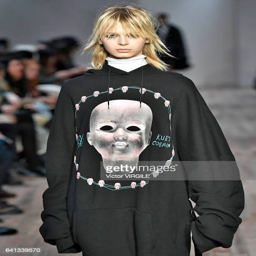
a model walks the runway at the fashion show during fall winter 20172018